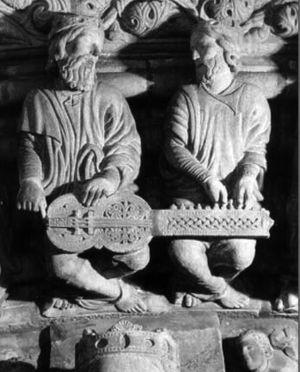
Le Porche de la Gloire est un porche d'architecture romane à l'entrée de la nef de la cathédrale de Saint-Jacques-de-Compostelle en Espagne, derrière la façade baroque. Une inscription de 1188 le date avec précision, et indique son auteur « Maître Mathieu ».